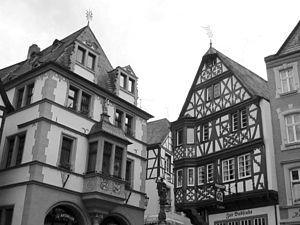
En vision par ordinateur et traitement d'image, la méthode d'Otsu est utilisée pour effectuer un seuillage automatique à partir de la forme de l'histogramme de l'image, ou la réduction d'une image à niveaux de gris en une image binaire. L'algorithme suppose alors que l'image à binariser ne contient que deux classes de pixels, puis calcule le seuil optimal qui sépare ces deux classes afin que leur variance intra-classe soit minimale.